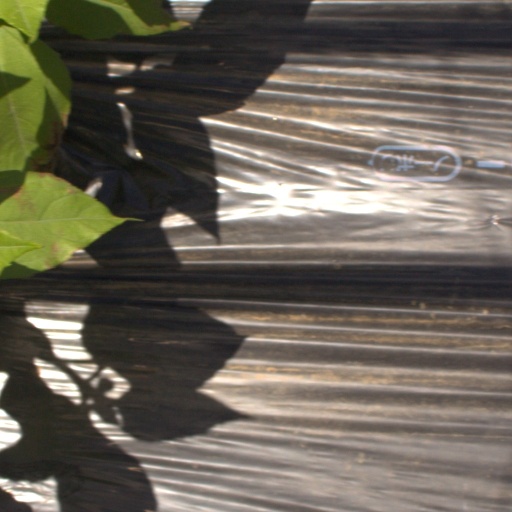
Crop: Jerusalem artichoke